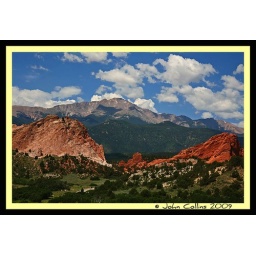
Beyond the red rocks of the Garden of the Gods in Colorado Springs is Pike's Peak.